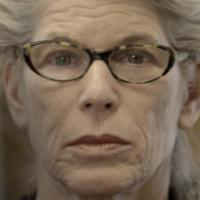
Age group: age 80 +